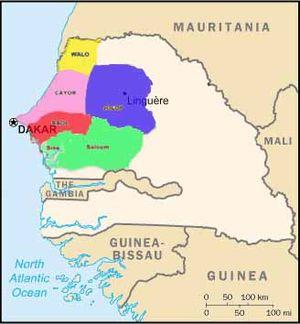
Le royaume du Baol en sérère est un ancien royaume du centre du Sénégal, issu de l'éclatement de l'empire du Djolof au milieu du XVIᵉ siècle. Les habitants du Baol sont appelés les Baol-Baol, dérivé de la méthode Sérères du pluriel. D'autres exemples : « Sine-Sine » les habitants du Sine, le « Saloum-Saloum » les habitants de Saloum, « Djolof-Djolof », les habitants de Djolof, « Adior » les habitants de Cayor, etc. L'équivalent wolof est « wa » comme dans « wa Djolof ».